South-East District (Botswana)

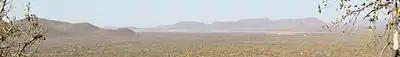

In the southeast, South-East borders the North West Province of South Africa. Domestically, it borders Kgatleng in northeast, Kweneng in northwest, Southern in southwest. Most part of Botswana has tableland slopes sliding from east to west. The region has an average elevation of around above the mean sea level. The vegetation type is Savannah, with tall grasses, bushes and trees. The annual precipitation is around , most of which is received during the summer season from November to May. Most of the rivers in the region are seasonal, with Limpopo River, which are prone to flash floods, being the most prominent. Mokolodi Nature Reserve, Gaborone Game Reserve and Manyelanong Game Reserve are the major tourist places in the district.